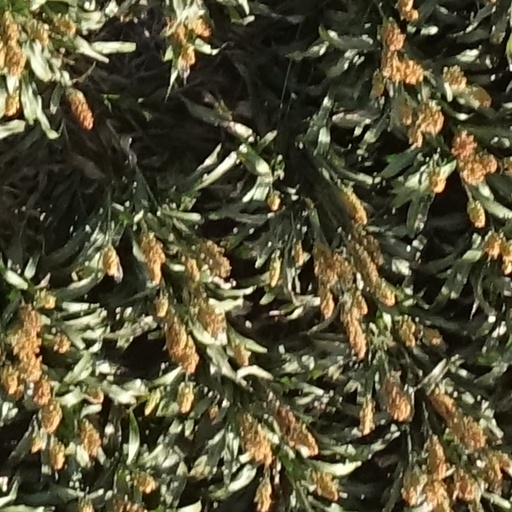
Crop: sorghum